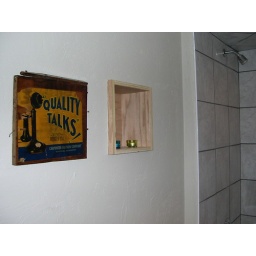
ian made these cute built in cubes on the wall facing the toilet + vanity